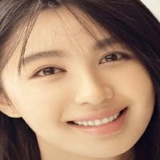
diễn viên Lý Phi Nhi